New York State Route 17

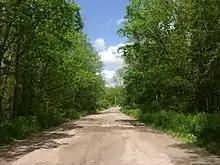
NY 17's former alignment in the town of Red House, abandoned and banned from traffic

When New York first signed its state highways with route numbers in 1924, much of legislative Route 4 was designated as NY 17. From Randolph to Salamanca, NY 17 followed the more southerly routing of the Liberty Highway instead of the Route 4 routing, bypassing Little Valley to the south in favor of a direct connection between Randolph and Salamanca (current NY 394 and NY 951T). In Vestal, NY 17 was routed along the south bank of the Susquehanna River, bypassing Endicott and Johnson City on what is now NY 434 and Broome CR 44. Lastly, NY 17 broke from the path of legislative Route 4 in Harriman and followed the former Route 39-b south to the New Jersey state line at Suffern. As originally laid out, NY 17 was long.